Norwich

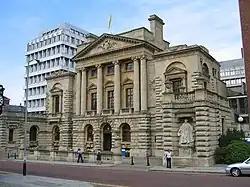
Surrey House, historic headquarters of the Norwich Union insurance company

In the middle of political disorders of the late 18th century, Norwich intellectual life flourished. Harriet Martineau wrote of the city's "literati" of the period, including such people as William Taylor, one of England's first scholars of German. The city "boasted of her intellectual supper-parties, where, amidst a pedantry which would now make laughter hold both his sides, there was much that was pleasant and salutary: and finally she called herself "The Athens of England"."